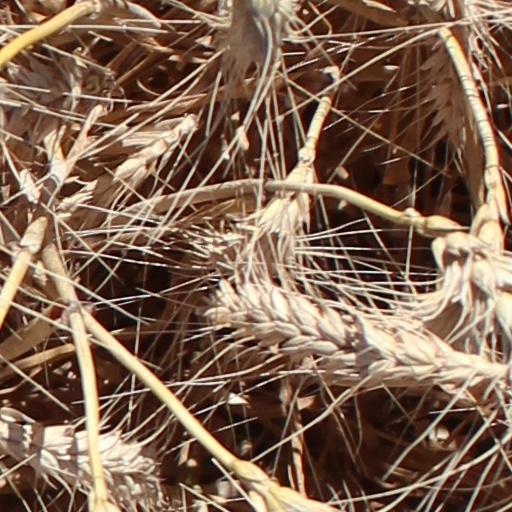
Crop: wheat